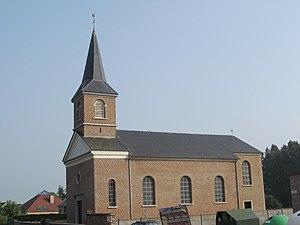
Alincourt, en néerlandais Eliksem, est une section de la ville belge de Landen située en Région flamande dans la province du Brabant flamand.
Cette page regroupe l'ensemble des monuments classés de la ville de Landen.